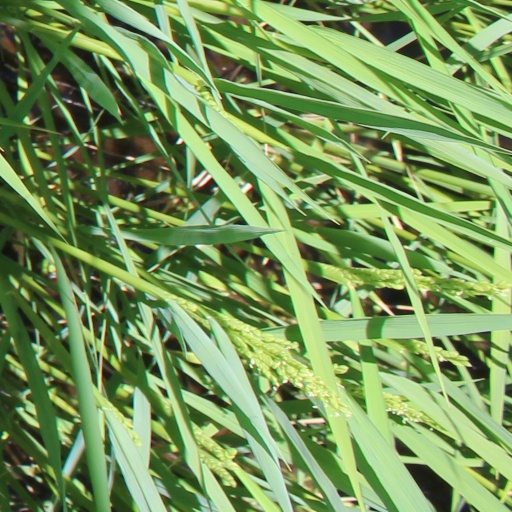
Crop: rice